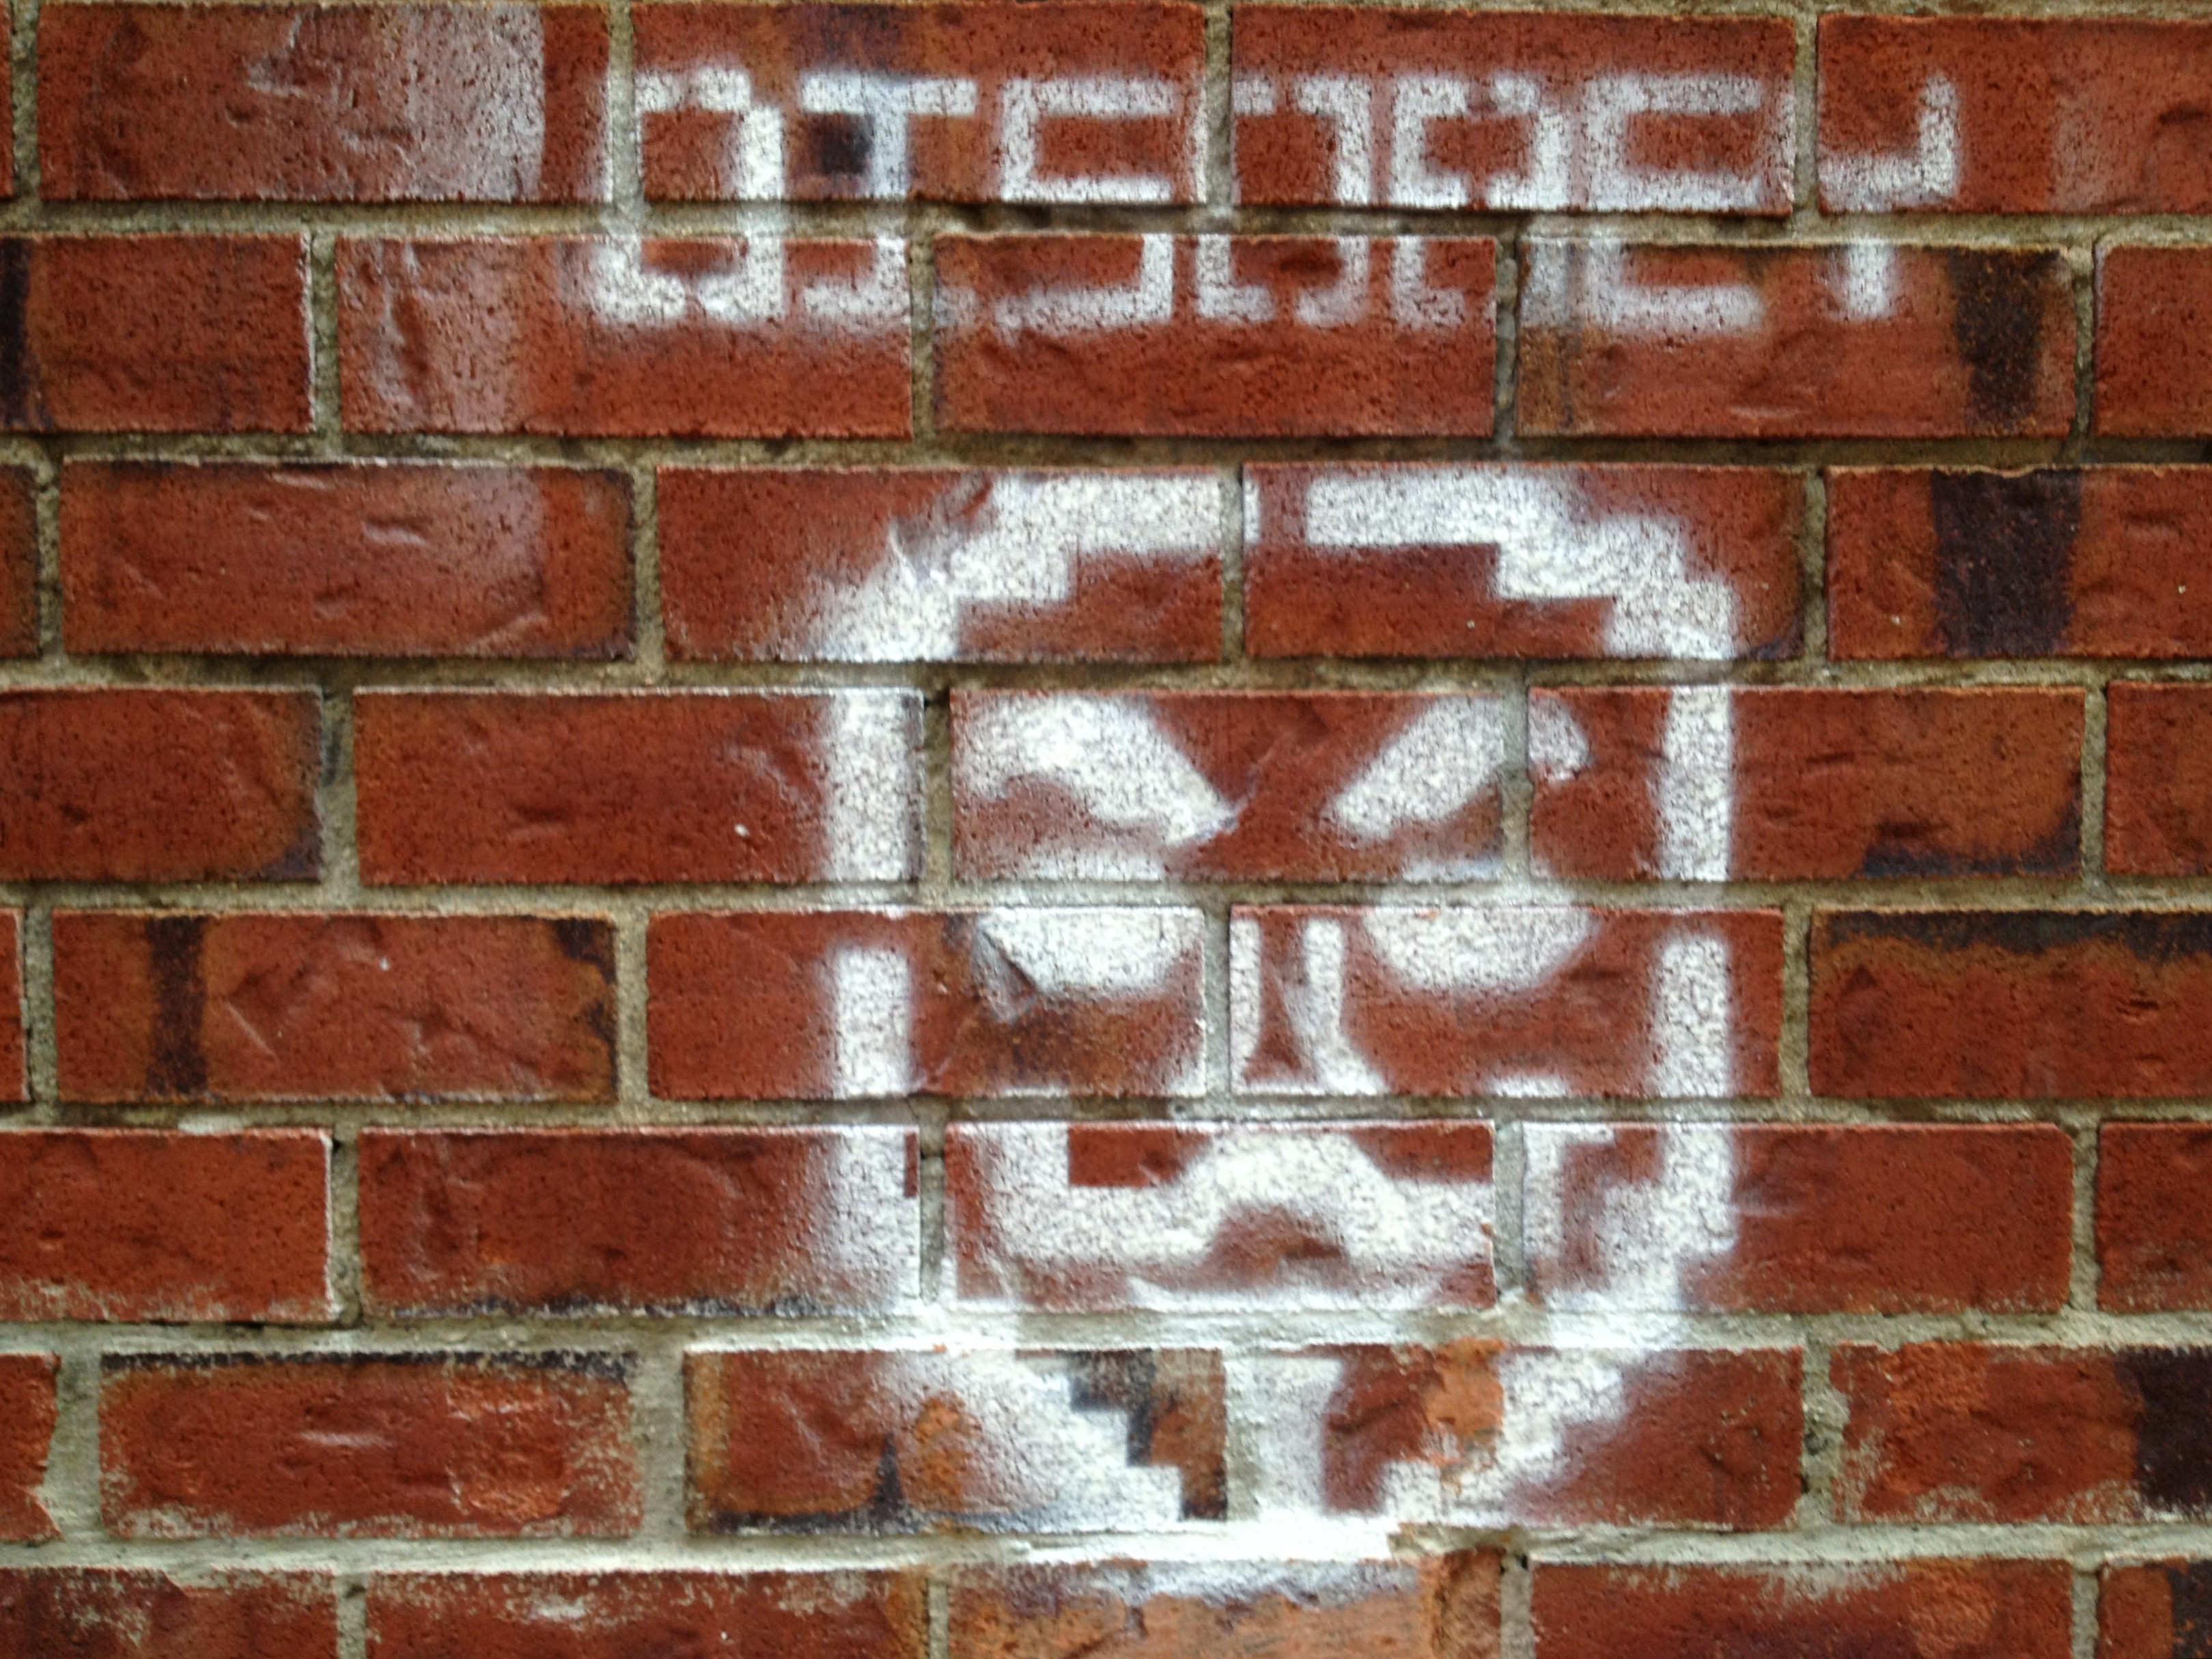
texture, floor, wall, red, brick, material, brickwork, flooring